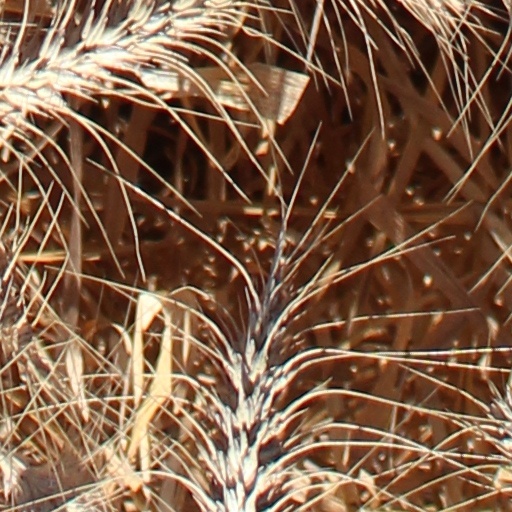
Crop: wheat